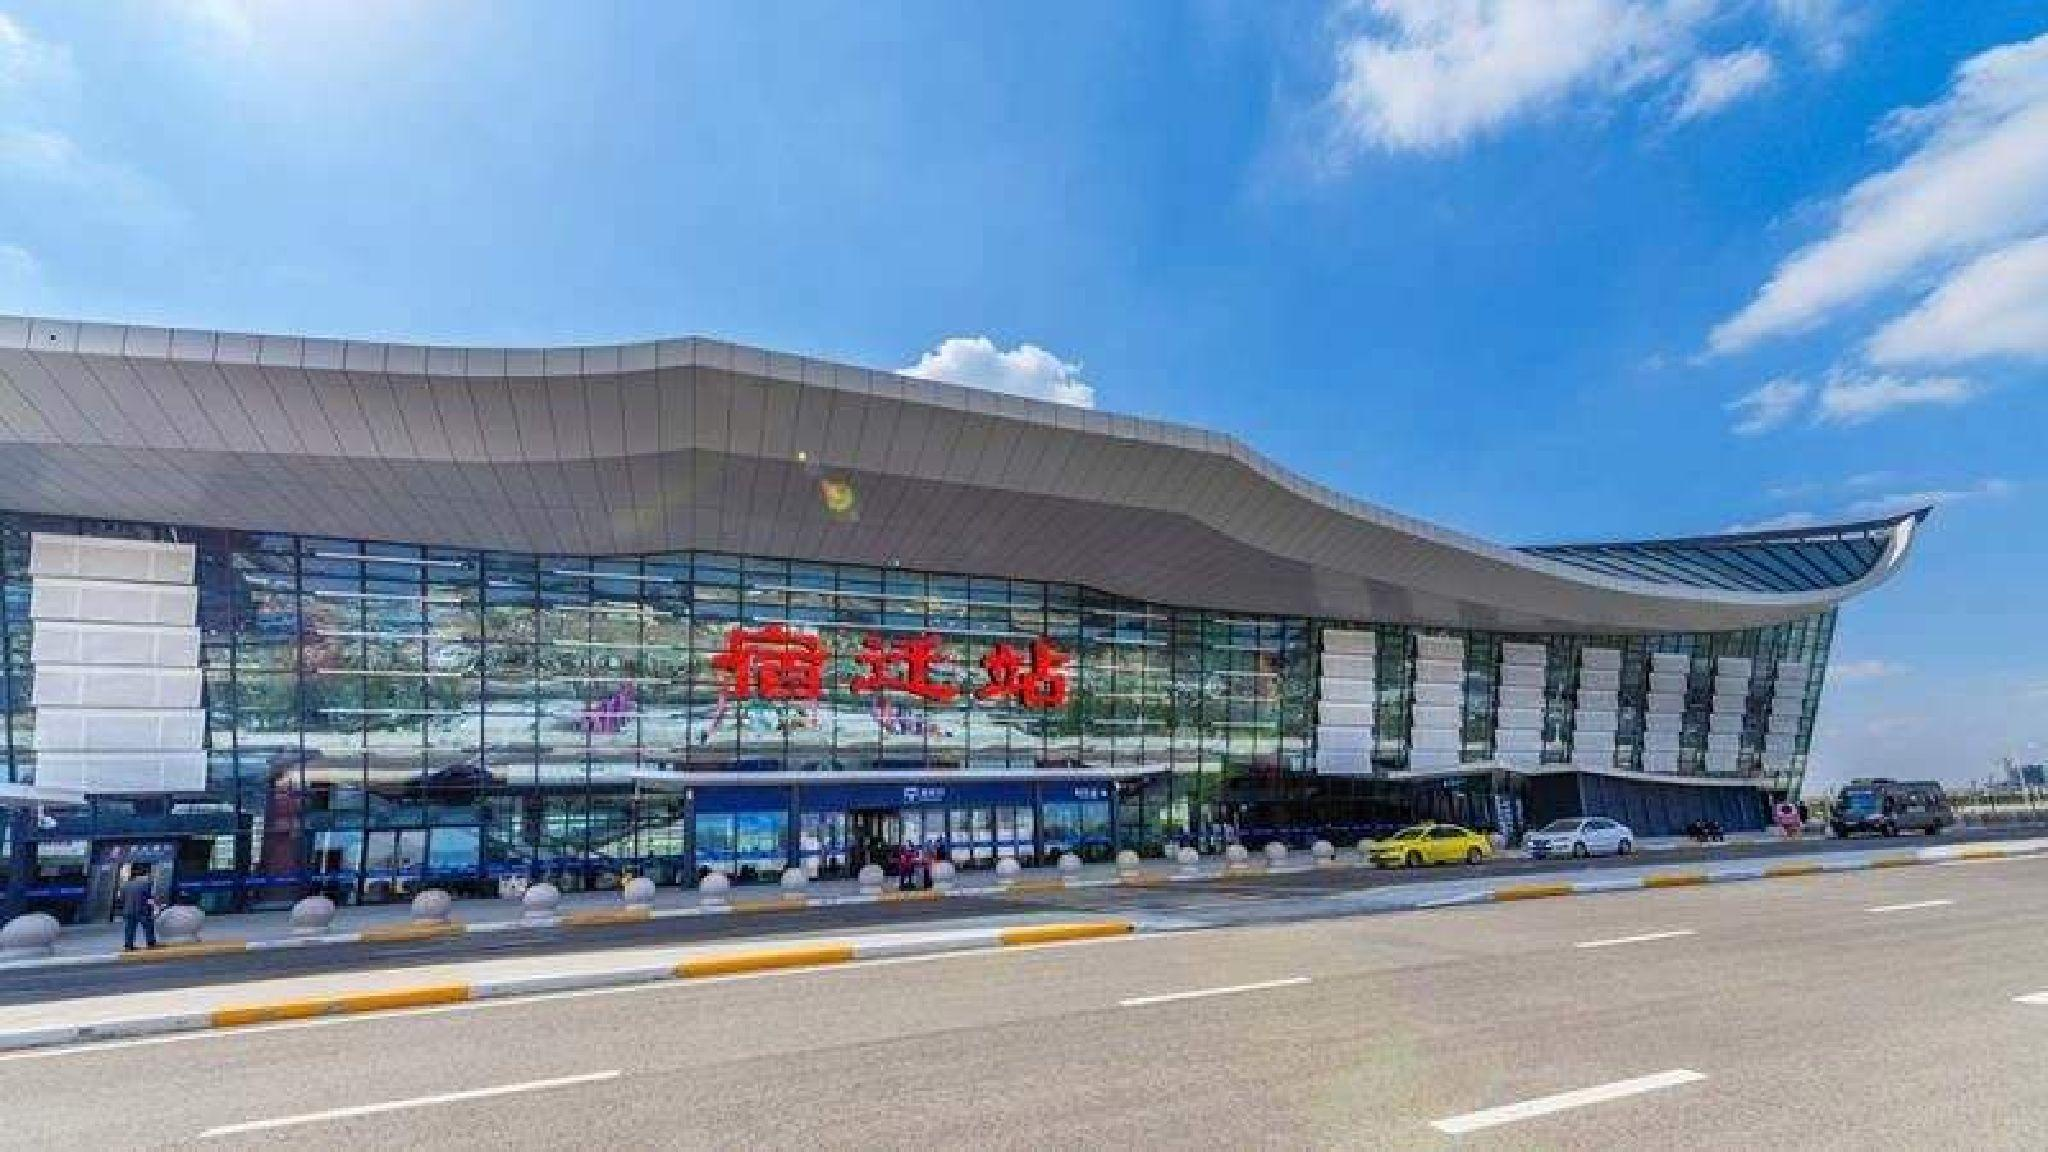
地标名称：宿迁站
所在城市：宿迁市·宿城区